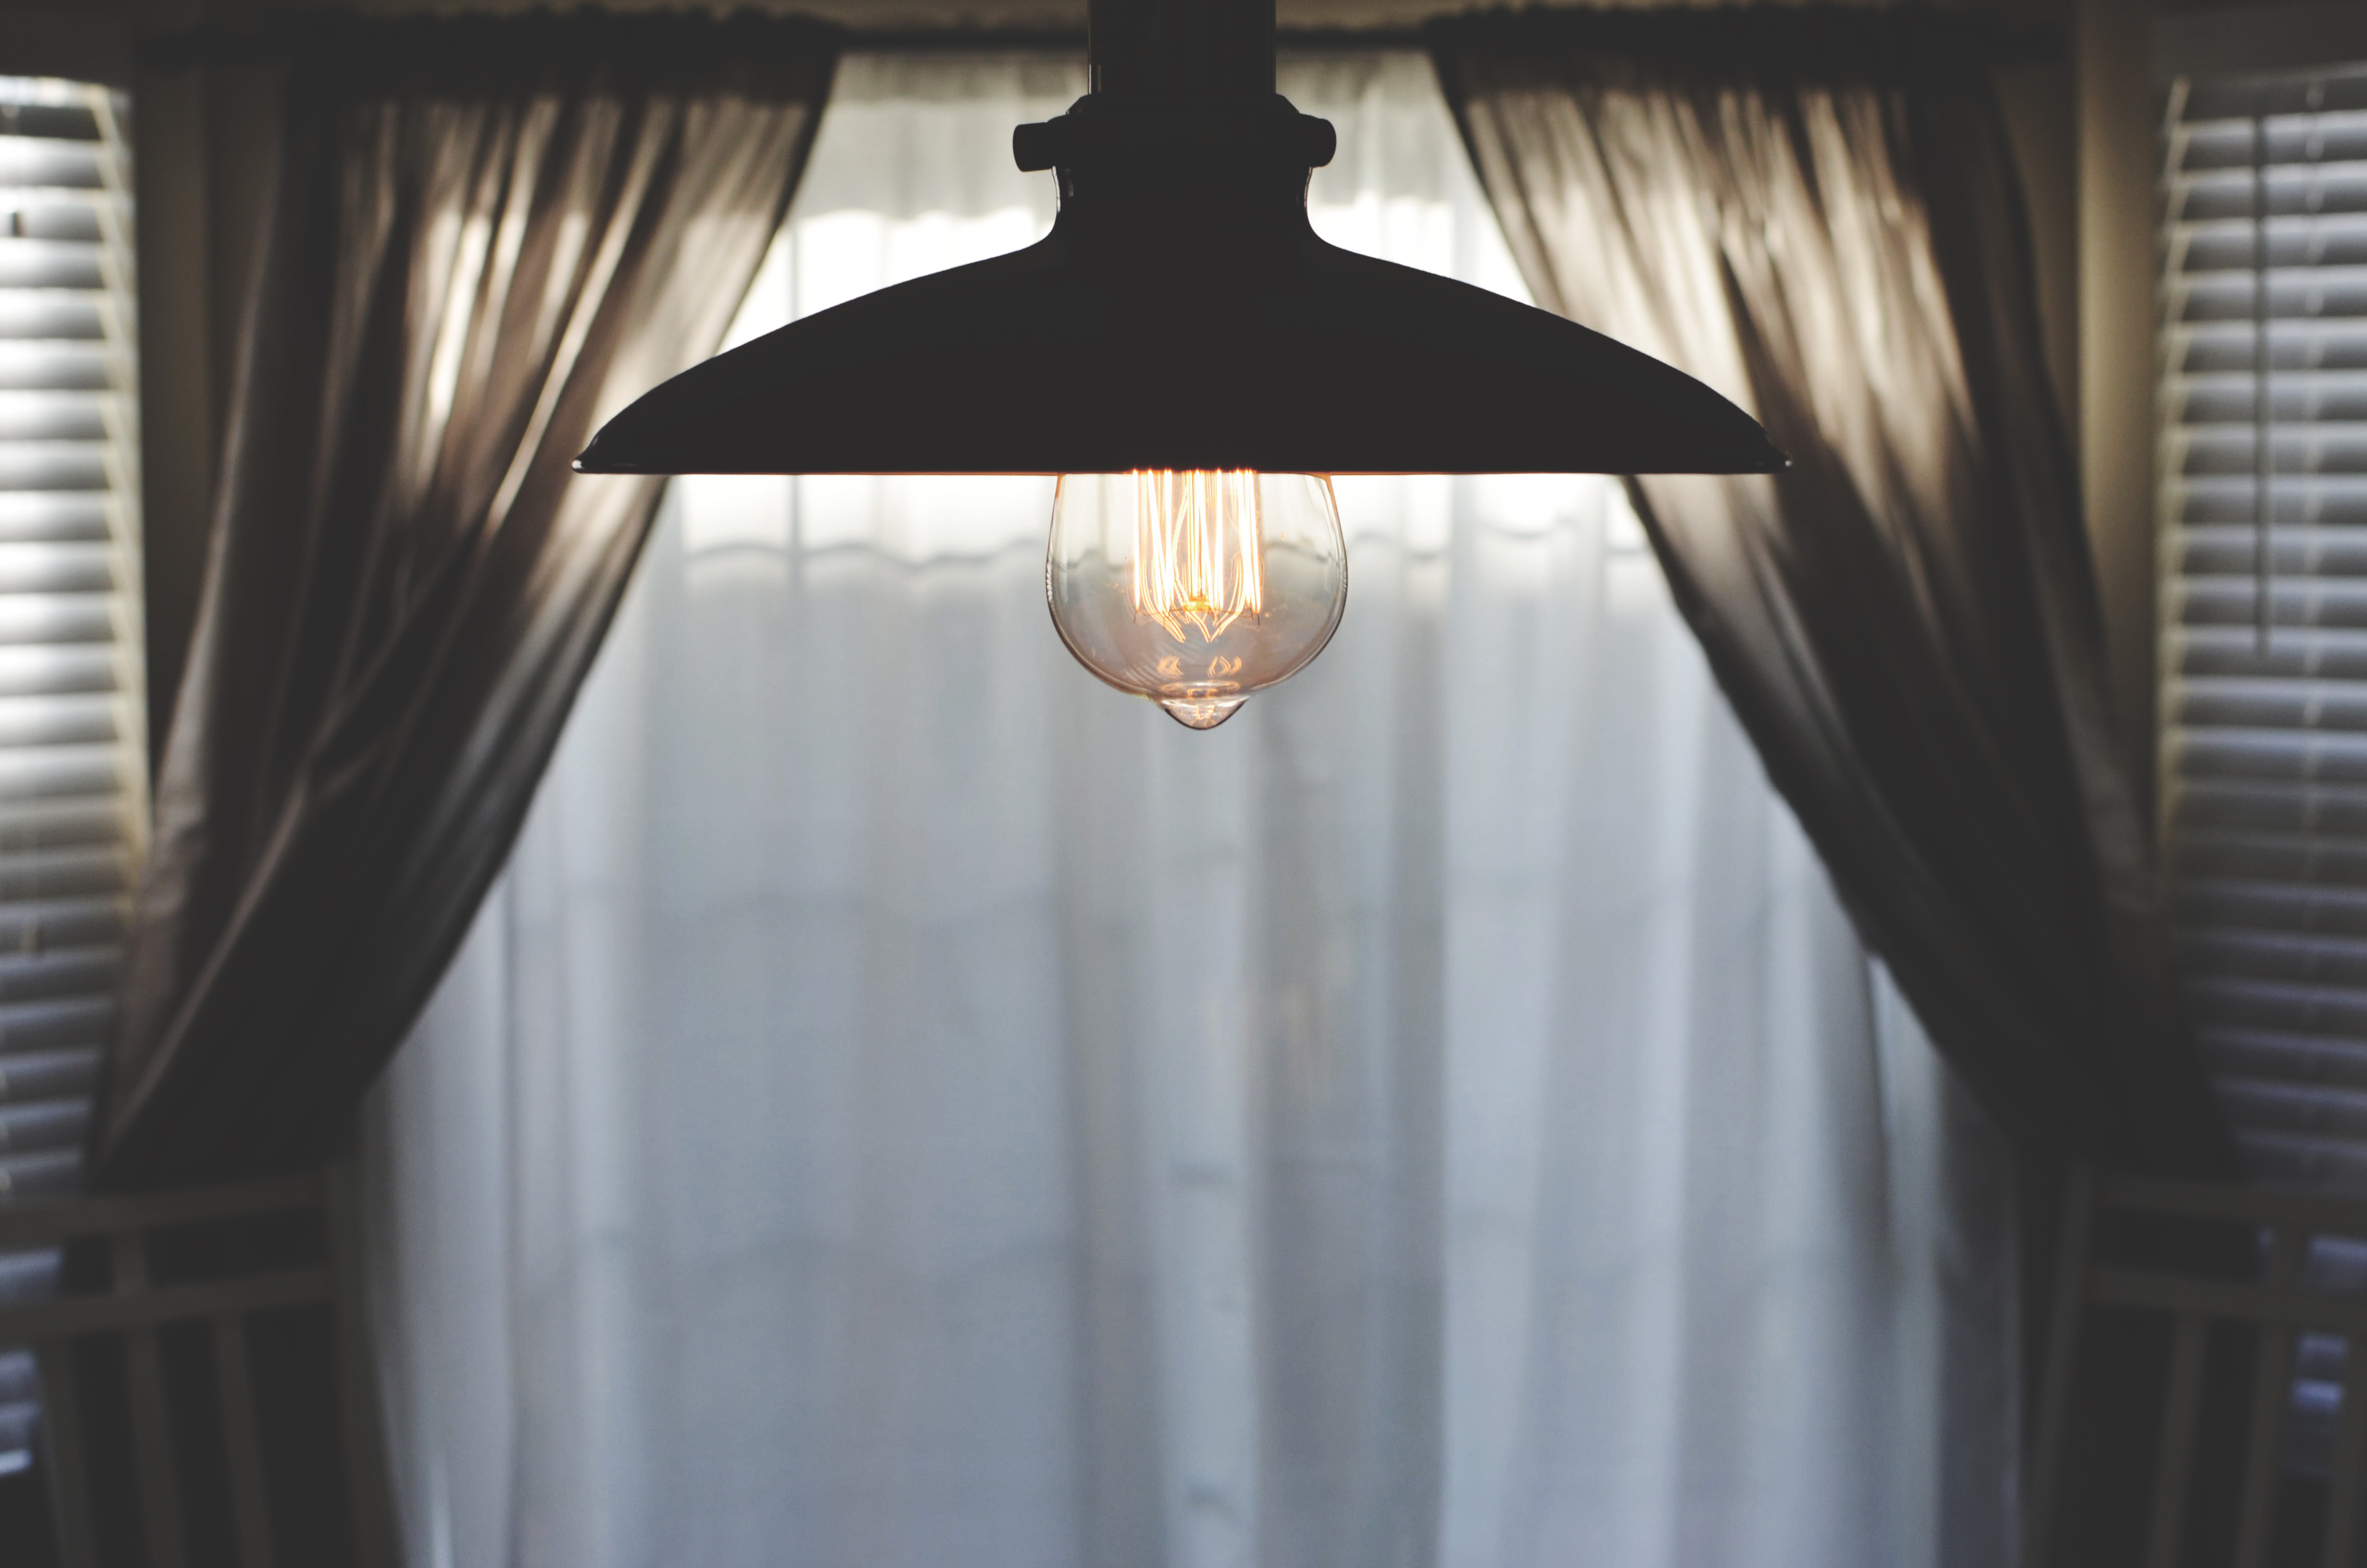
light, window, shade, clear, ceiling, bulb, lamp, electricity, lampshade, light bulb, lighting, decor, interior design, light fixture, chandelier, curtains, lighting accessory